What a Wonderful World!

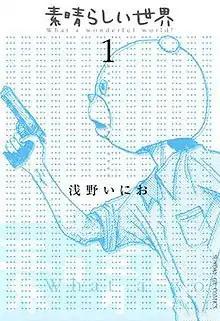
The cover of the first volume of "What a Wonderful World!", featuring a gangster on the run from the story "The Bear from the Forest"

is a Japanese manga series written and illustrated by Inio Asano. It consists of loosely connected short stories about young adults in modern Japan and their life decisions. The manga was serialized in Shogakukan's manga magazine "Monthly Sunday Gene-X" from 2002 to 2004 and is licensed in North America by Viz Media.